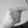
ASL letter: G